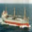
Label: ship